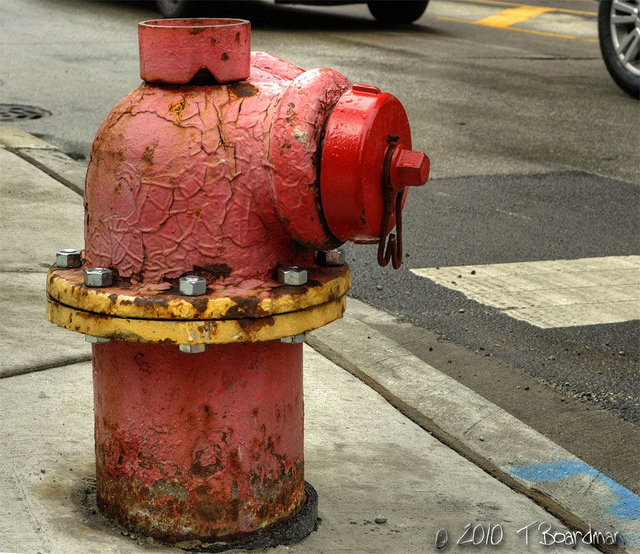
user: Given an image and a question. Answer the question in a short answer. Question: What are these utilized for? Short Answer:
assistant: firefight